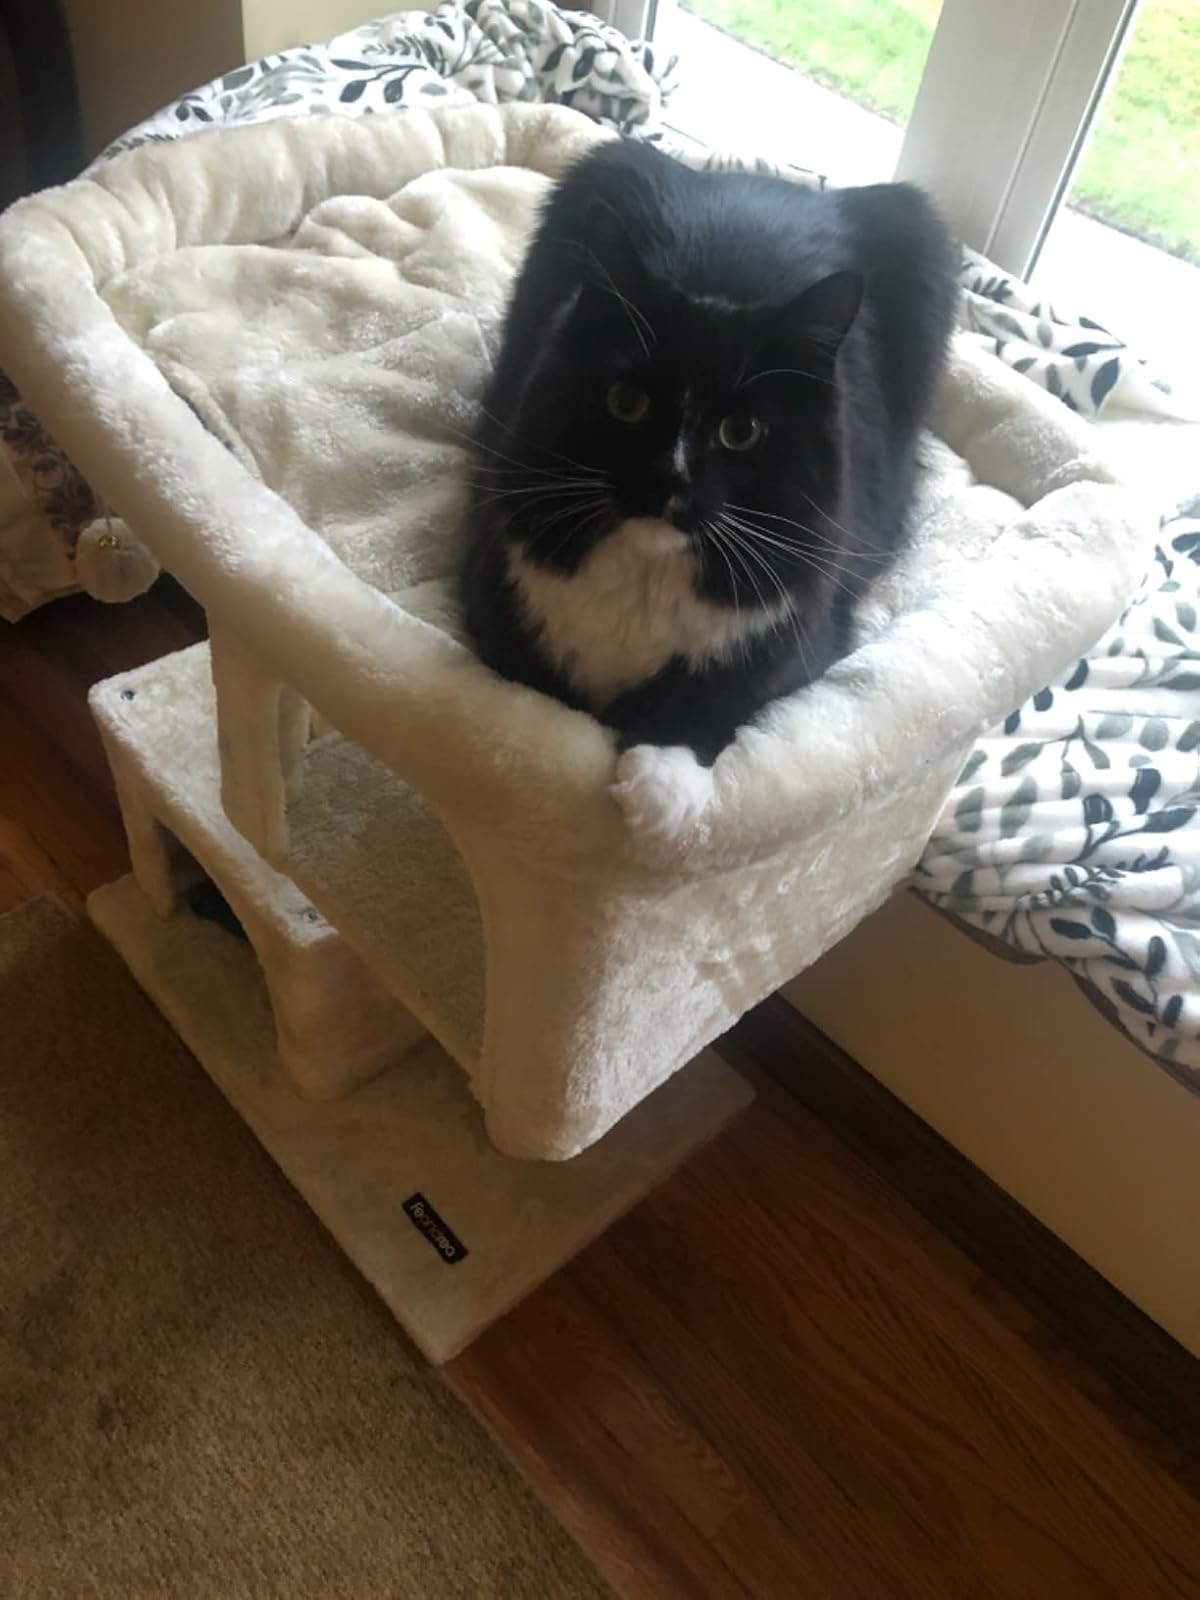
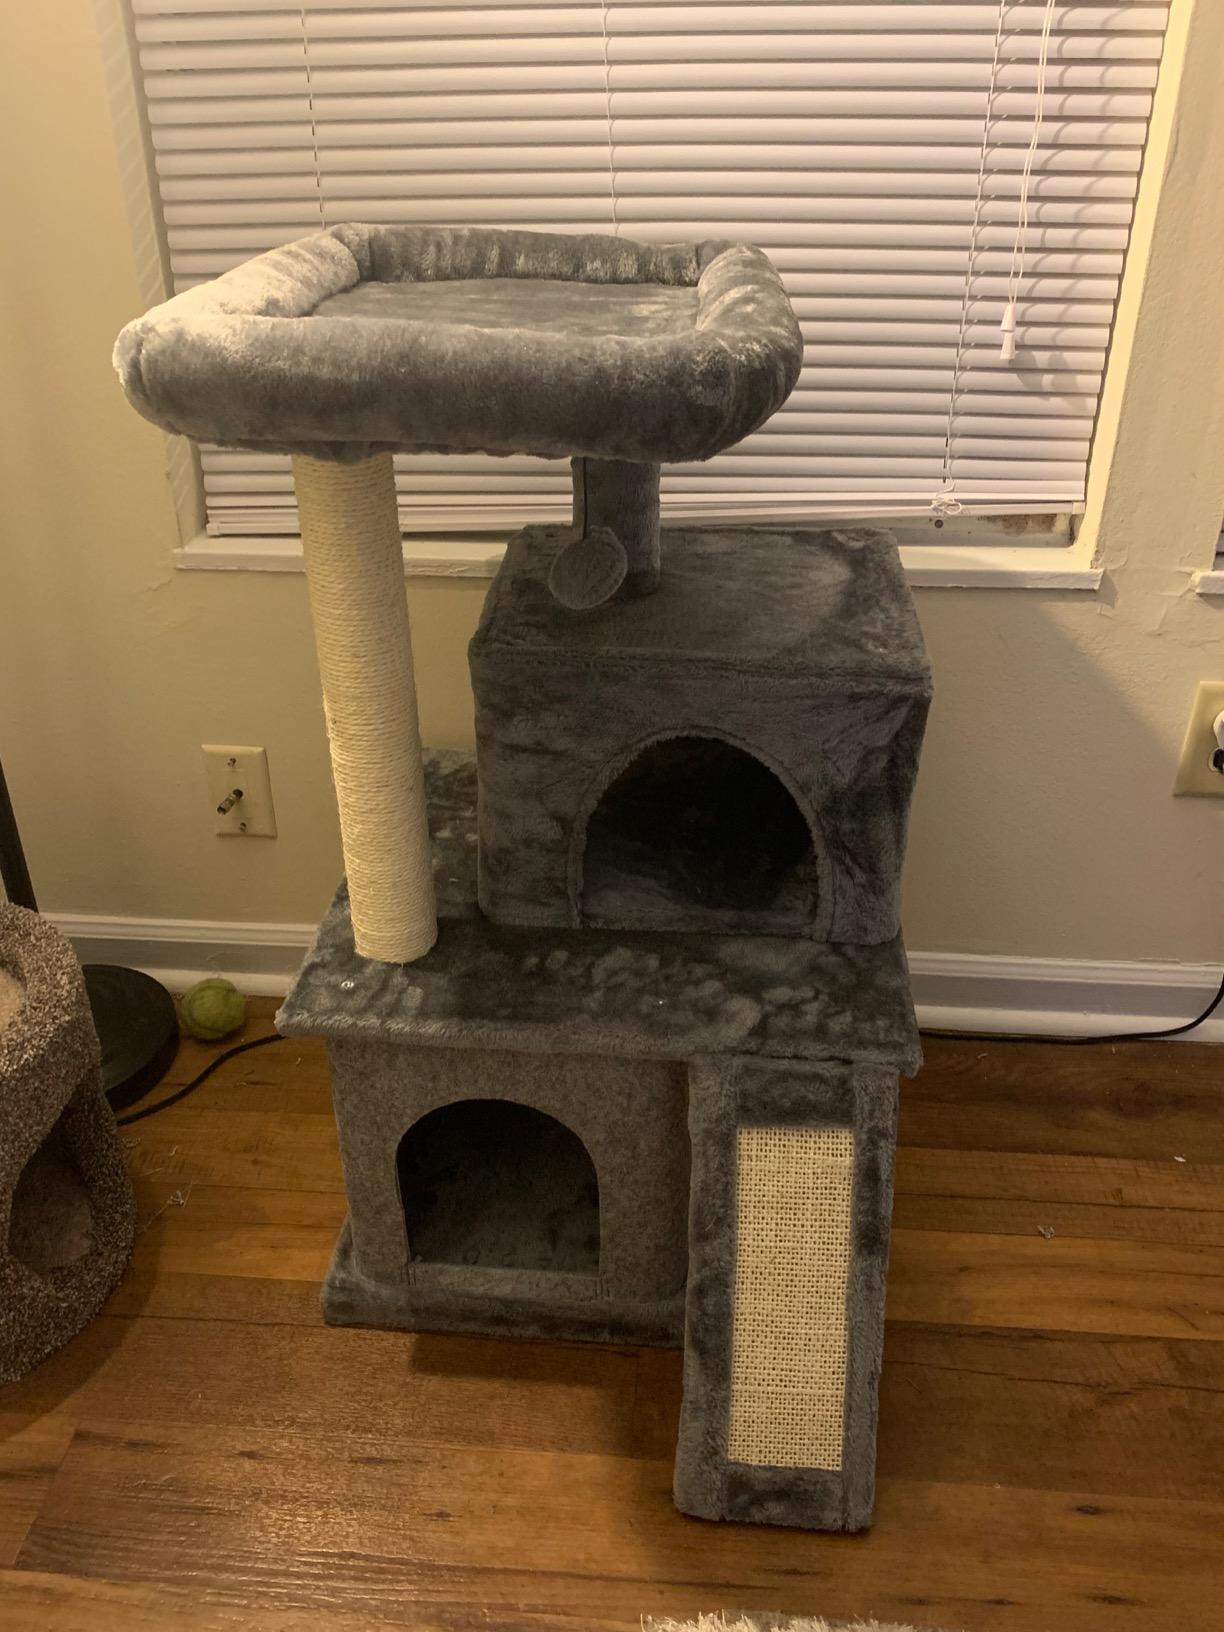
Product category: items_cat tree
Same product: no